Proletarian Party of America

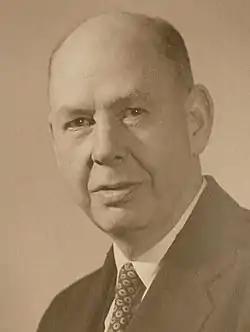
Proletarian Party leader John Keracher as he appeared in the 1940s.

The idiosyncratic Michiganders were a poor match for the disciplined and highly orthodox Communists of the federations led by Alexander Stoklitsky, Oscar Tyverovsky, and Nicholas Hourwich of the Russian Communist Federation and Joseph Stilson of the Lithuanian Communist Federation. Early in 1920, a split ensued, due in part to the decision of the Michigan group to continue the public operation of the Proletarian Universities and to publish their monthly journal, "The Proletarian," outside of the control of the Central Executive Committee. The Communist Party's Executive Secretary, C.E. Ruthenberg, recalled the necessary change of the Communist Party to an underground organization after the Palmer Raids of January 1920 as the root cause of the problem. The expelled Michigan "Proletarian University" would soon establish themselves as the Proletarian Party of America.